Moshe Ber Beck

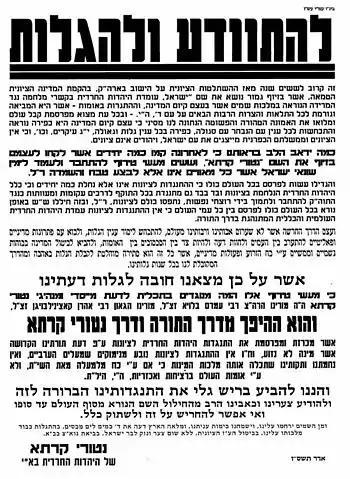
Pashkevil against Beck's actions, signed in the name of Neturei Karta in Israel

Although Beck's positions were based on Satmar's guiding ideas, this did not prevent a mutual distancing between him and the Hasidic group. Rabbi Moshe Ber Beck distanced himself from Satmar due to a previous dispute with members of the leadership of said religious movement regarding the suitability of the kosher meat certificates that its rabbis issued. Subsequently, the differences deepened with Rabbi Beck visit to Iran and his meeting with Ahmadinejad, Satmar accused Beck of allying with enemies of the Jewish people, and consequently Satmar Court condemned Neturei Karta's "fanaticism."